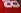
Number: 8